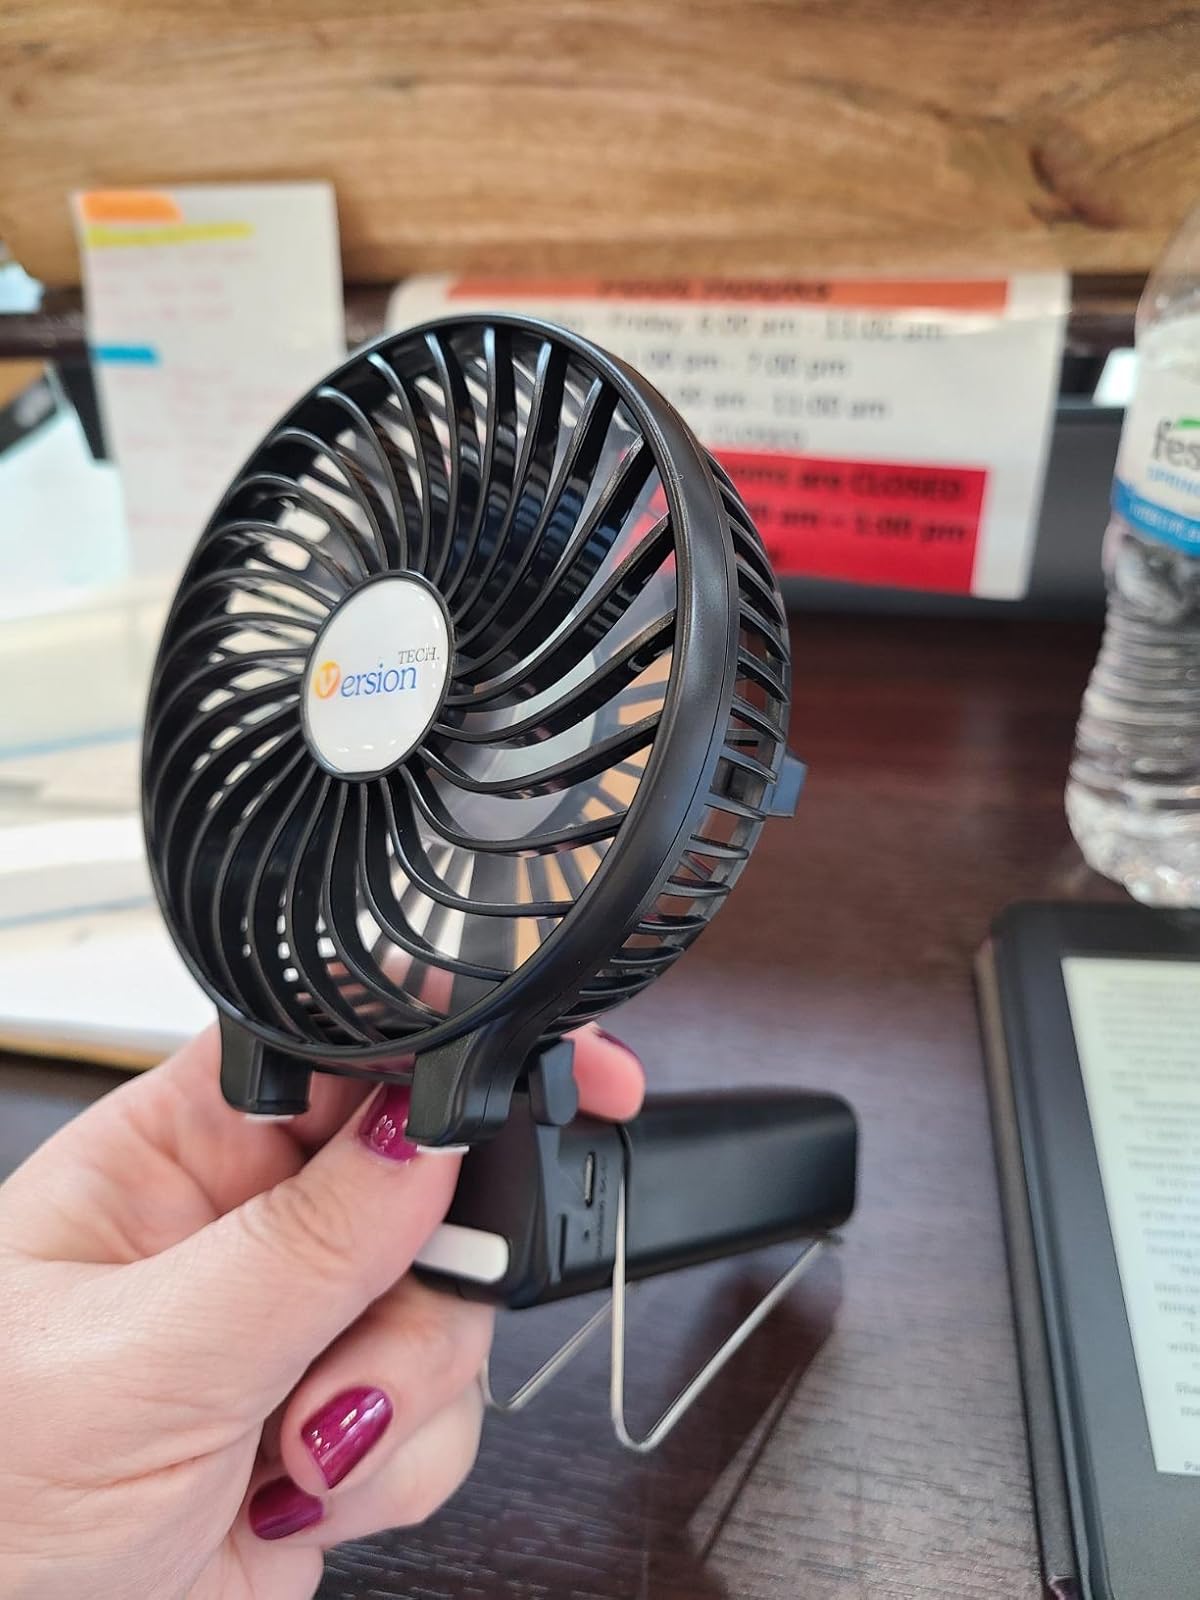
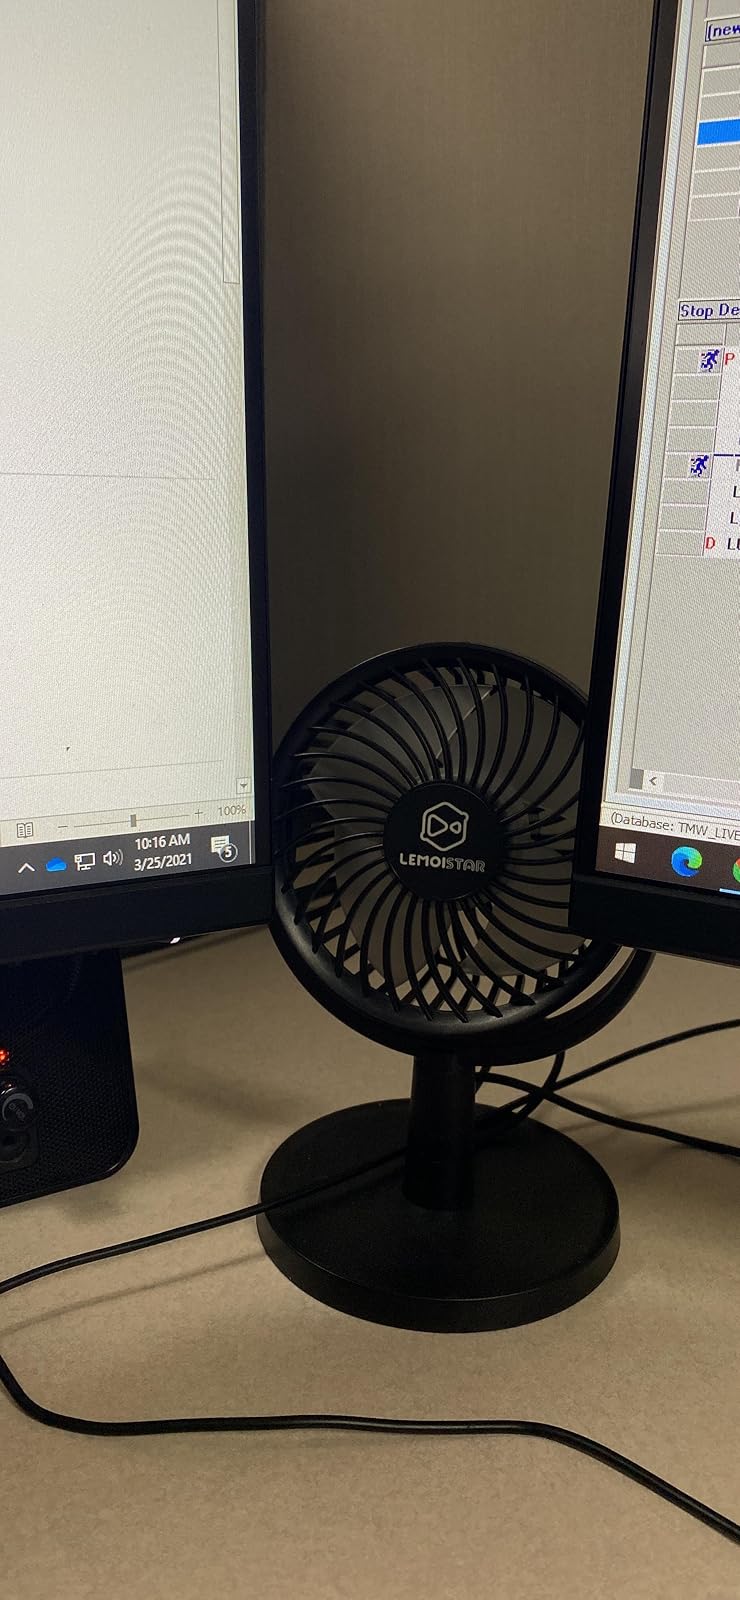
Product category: fan
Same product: no